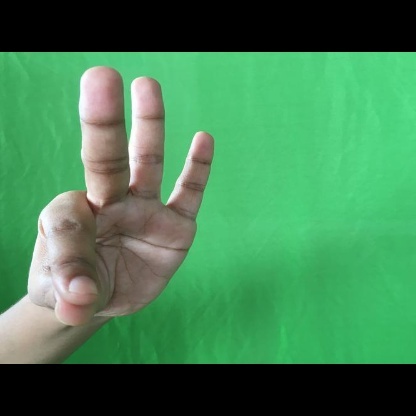
Mudra: Hamsasyam